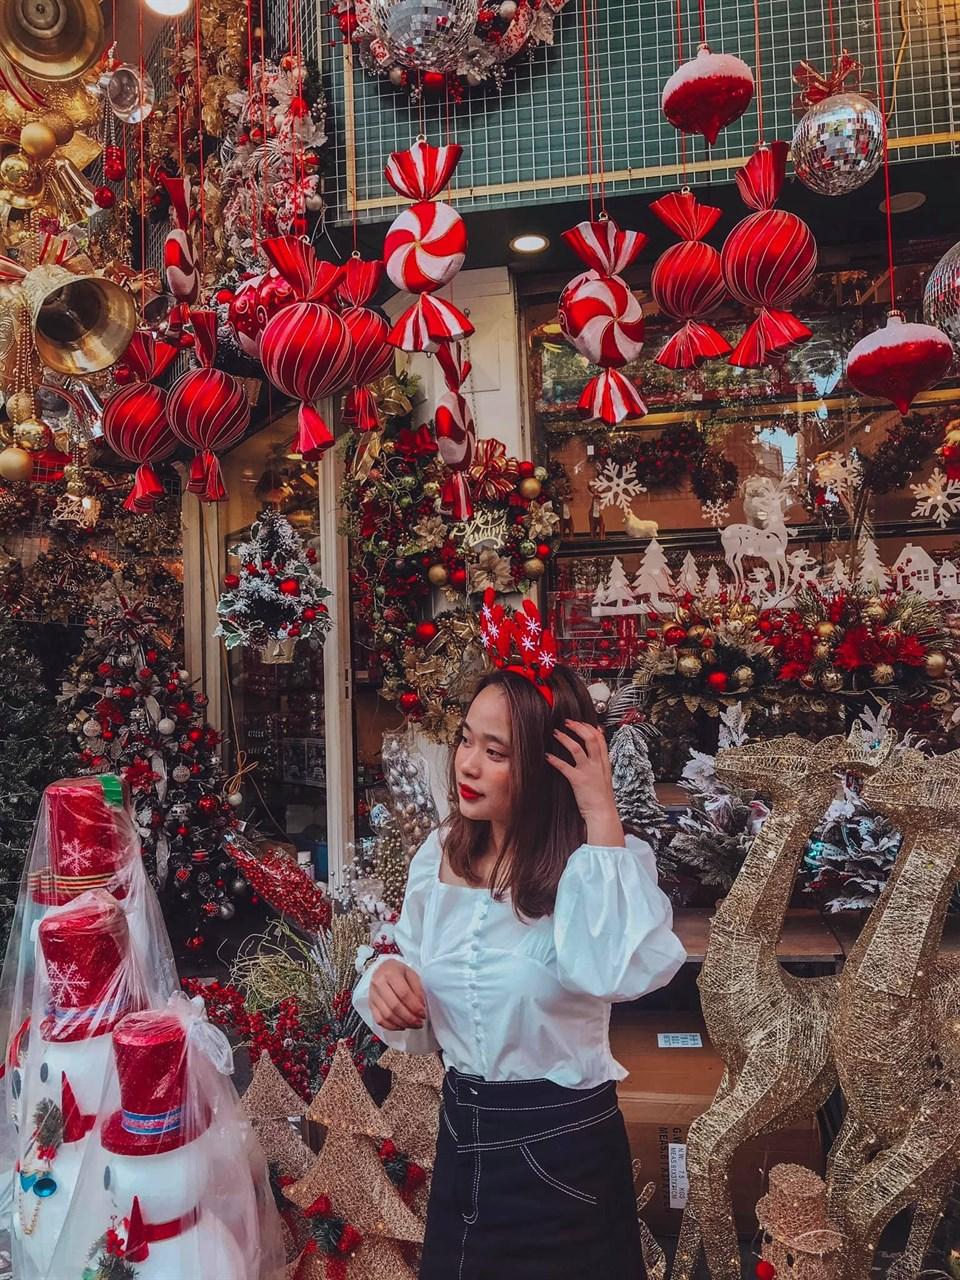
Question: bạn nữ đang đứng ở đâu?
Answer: ở tiệm bán đồ trang trí giáng sinh